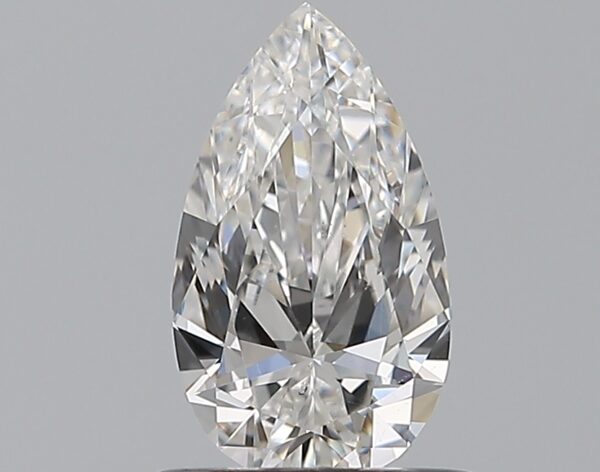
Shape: pear
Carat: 0.61
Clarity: SI1
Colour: E
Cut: EX
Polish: EX
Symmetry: VG
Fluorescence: ST
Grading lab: GIA
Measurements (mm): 8.04 x 4.63 x 2.72